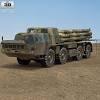
Label: BM-30